Les Percussions de Strasbourg

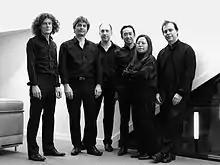
Les Percussions de Strasbourg, April 2013

Les Percussions de Strasbourg is a contemporary classical music percussion ensemble made up of six percussionists. Founded in 1962, the ensemble is still performing and commissioning music. The current lineup has played together for 15 years. Their discography includes two albums for Limelight Records. They have premiered over 250 works of contemporary classical music, including Iannis Xenakis's "Pléïades", "Inventions" by Miloslav Kabeláč and Karlheinz Stockhausen's "Musik im Bauch". One of their members was Pierre Moerlen.